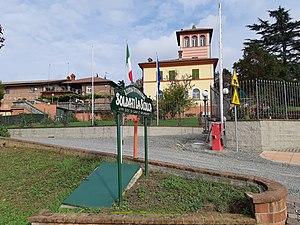
Entrée de la cave de La Scolca, (Italy) 2019